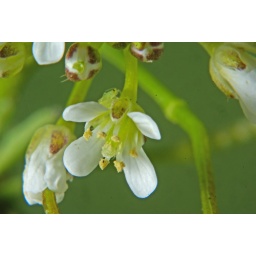
Wood bittercress aka Wavy bittercress (Cardamine flexuosa) The tiny flowers of this plant are barely 5mm in size.